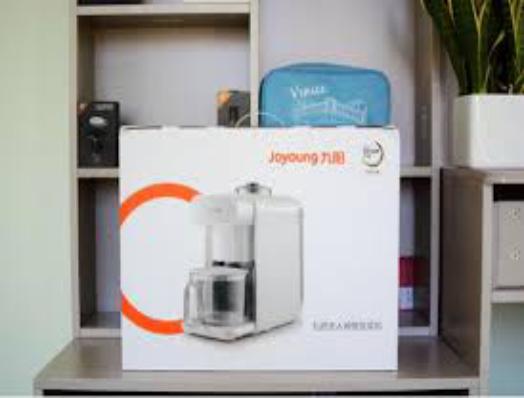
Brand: joyoung
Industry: Necessities